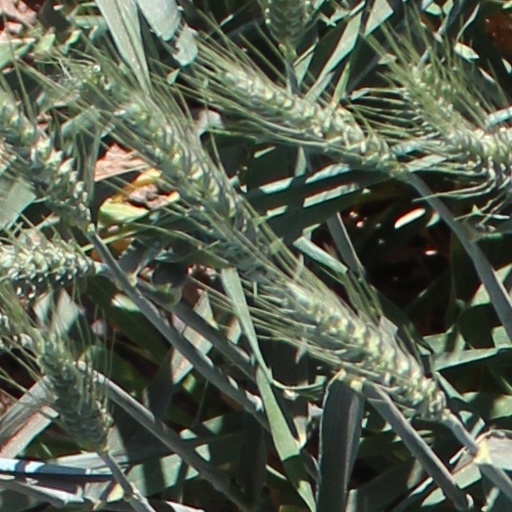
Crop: wheat